Gujrat Fort

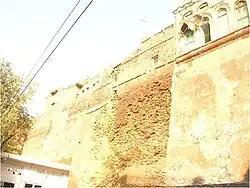

Gujrat Fort, also known as Akbari Fort, is a fort in Gujrat, Pakistan.